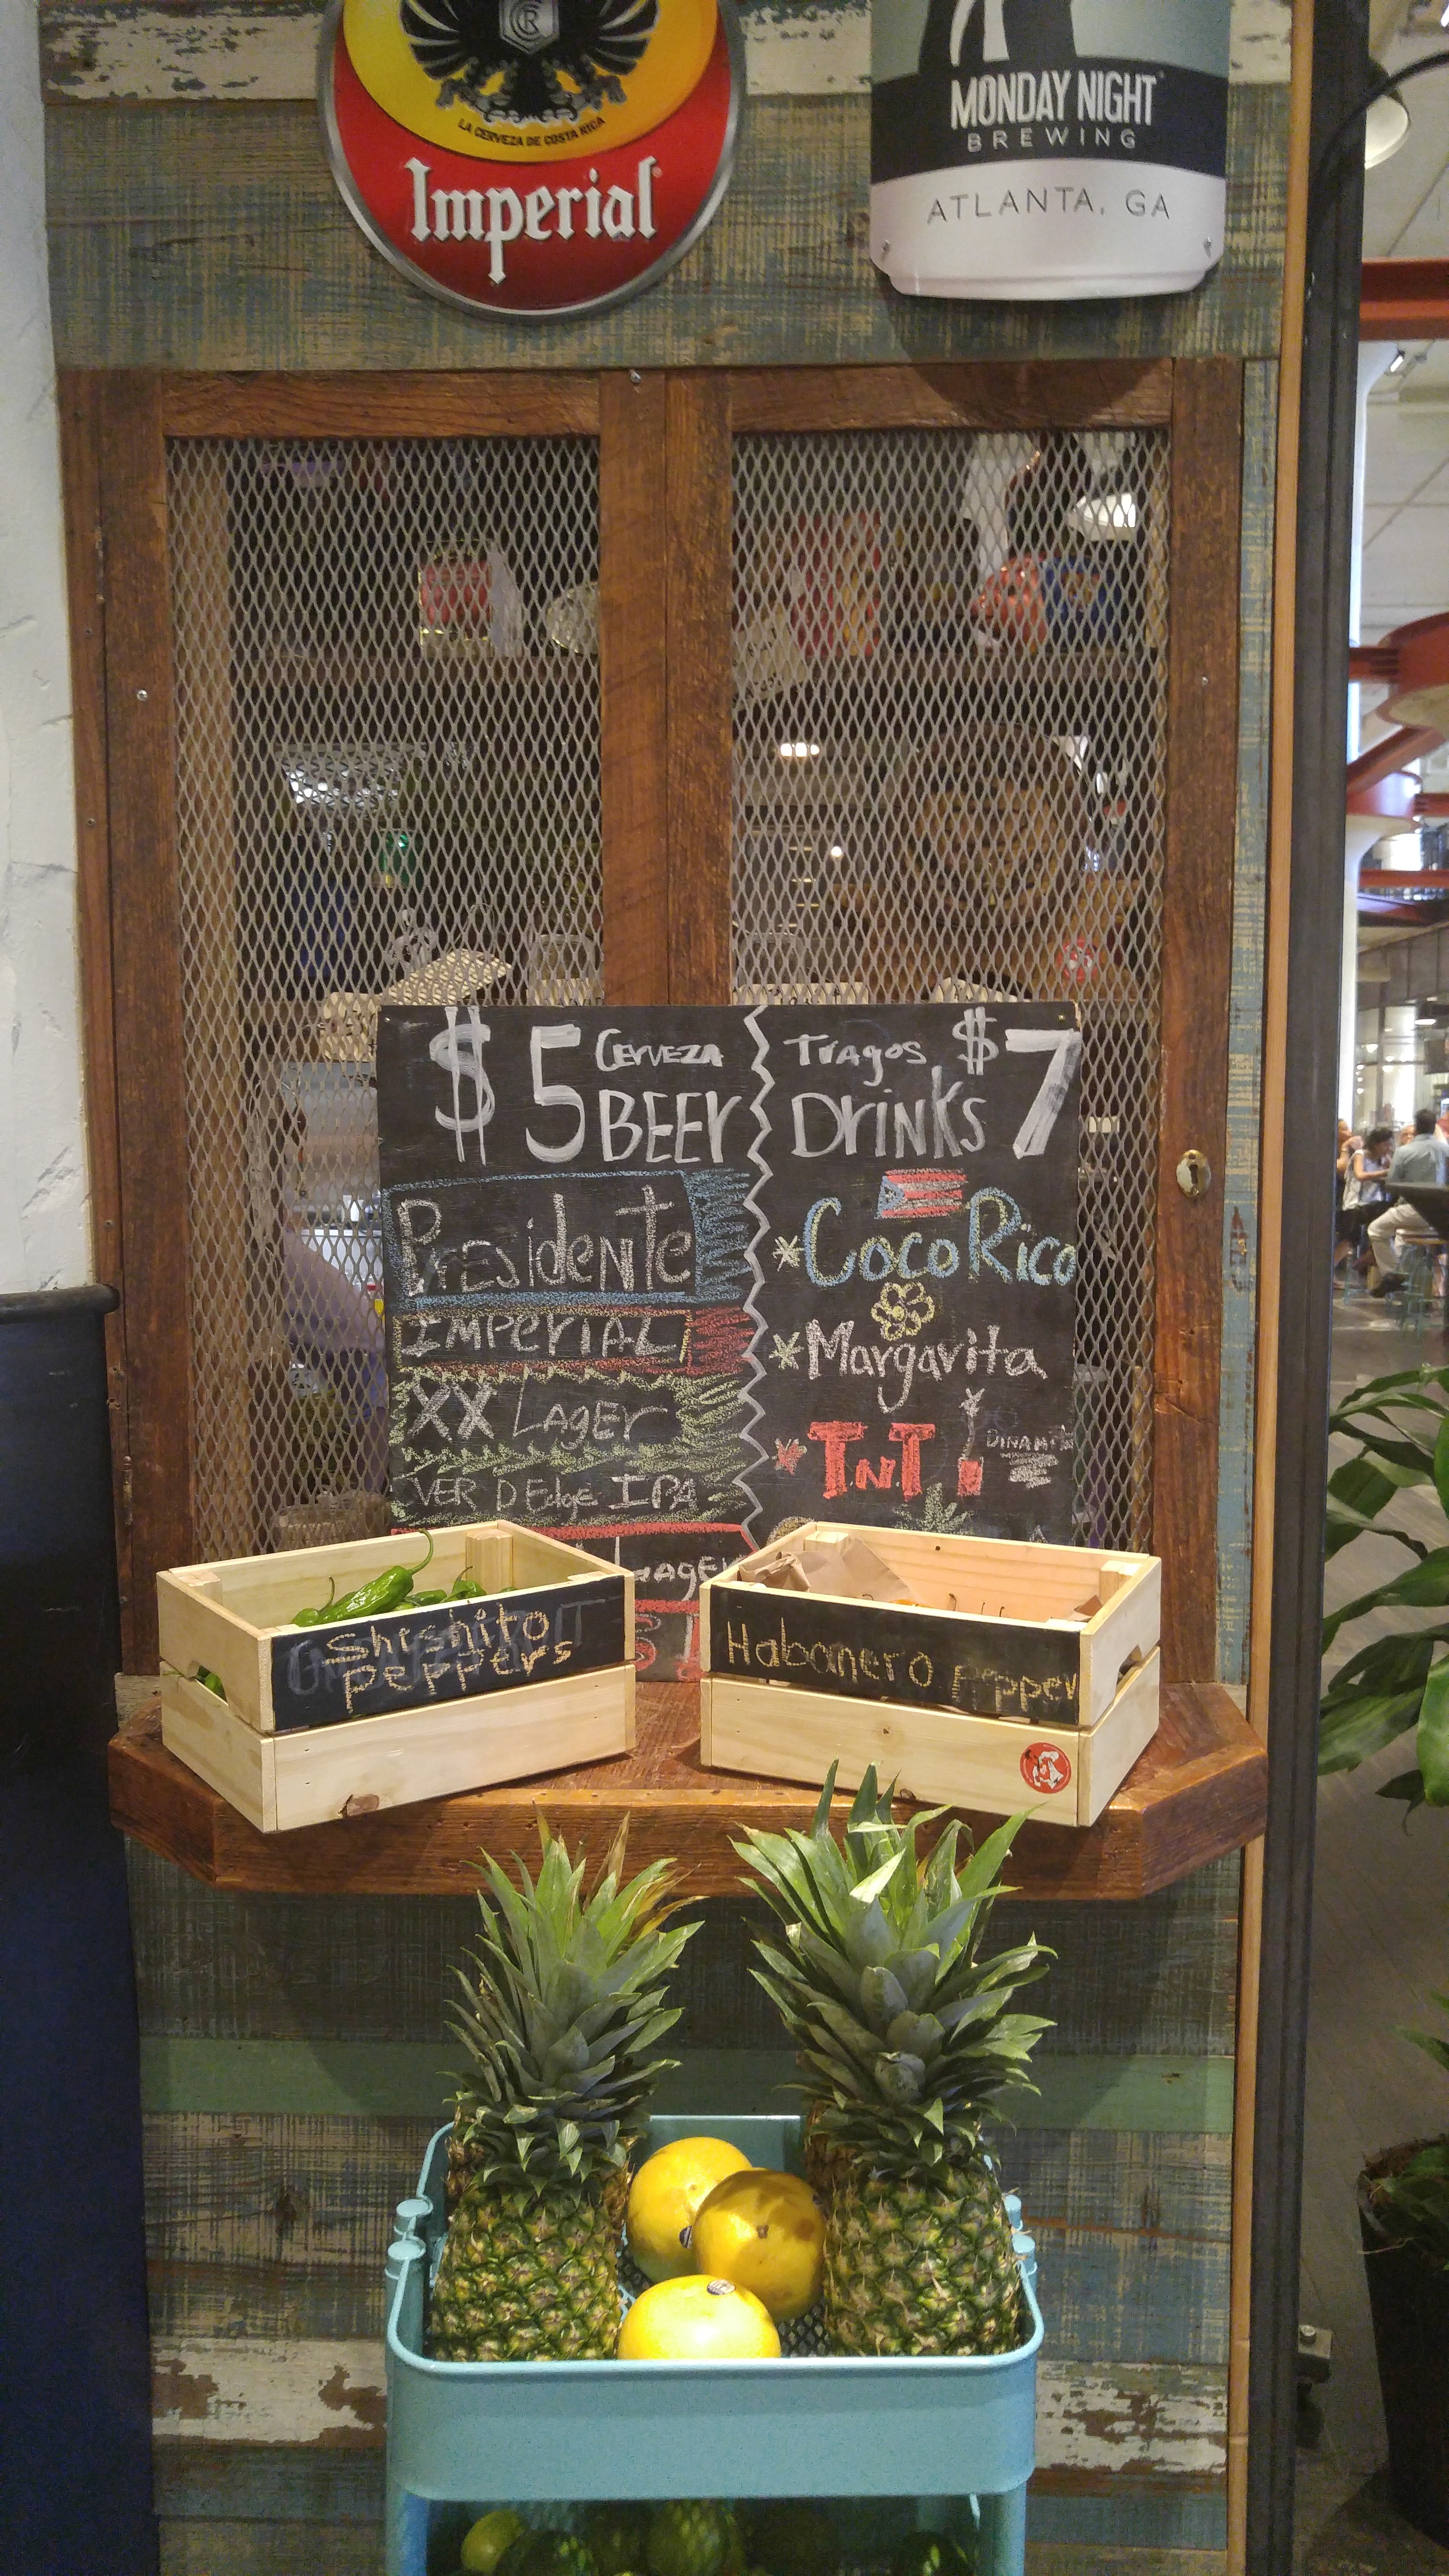
produce